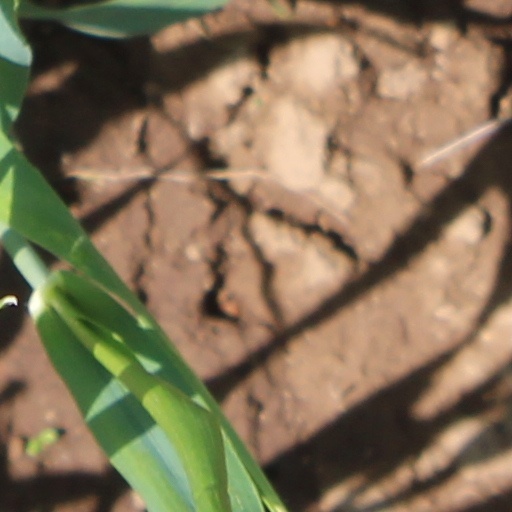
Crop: wheat